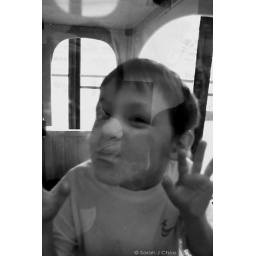
Cute boy whom I asked to smush his face against the glass. I adjusted the photo to be black white.